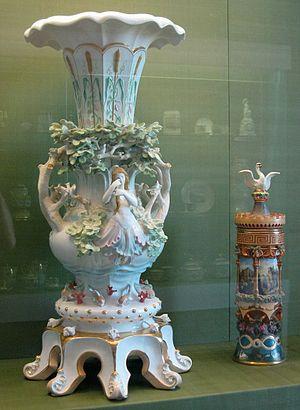
Le musée de la Porcelaine du palais de Nymphenburg à Munich, également appelé "Collection Bäuml", est situé à l'étage supérieur du musée Marstall. Plus de 1000 pièces de la manufacture de porcelaine de Nymphenburg, fondée en 1747, y sont exposées. La collection remonte à une collection d'échantillons du propriétaire de longue date de la manufacture de porcelaine de Nymphenburg, Albert Bäuml. Les pièces maîtresses comprennent les personnages de Commedia dell'arte de Franz Anton Bustelli et les personnages de Dominik Auliczek de 1770.